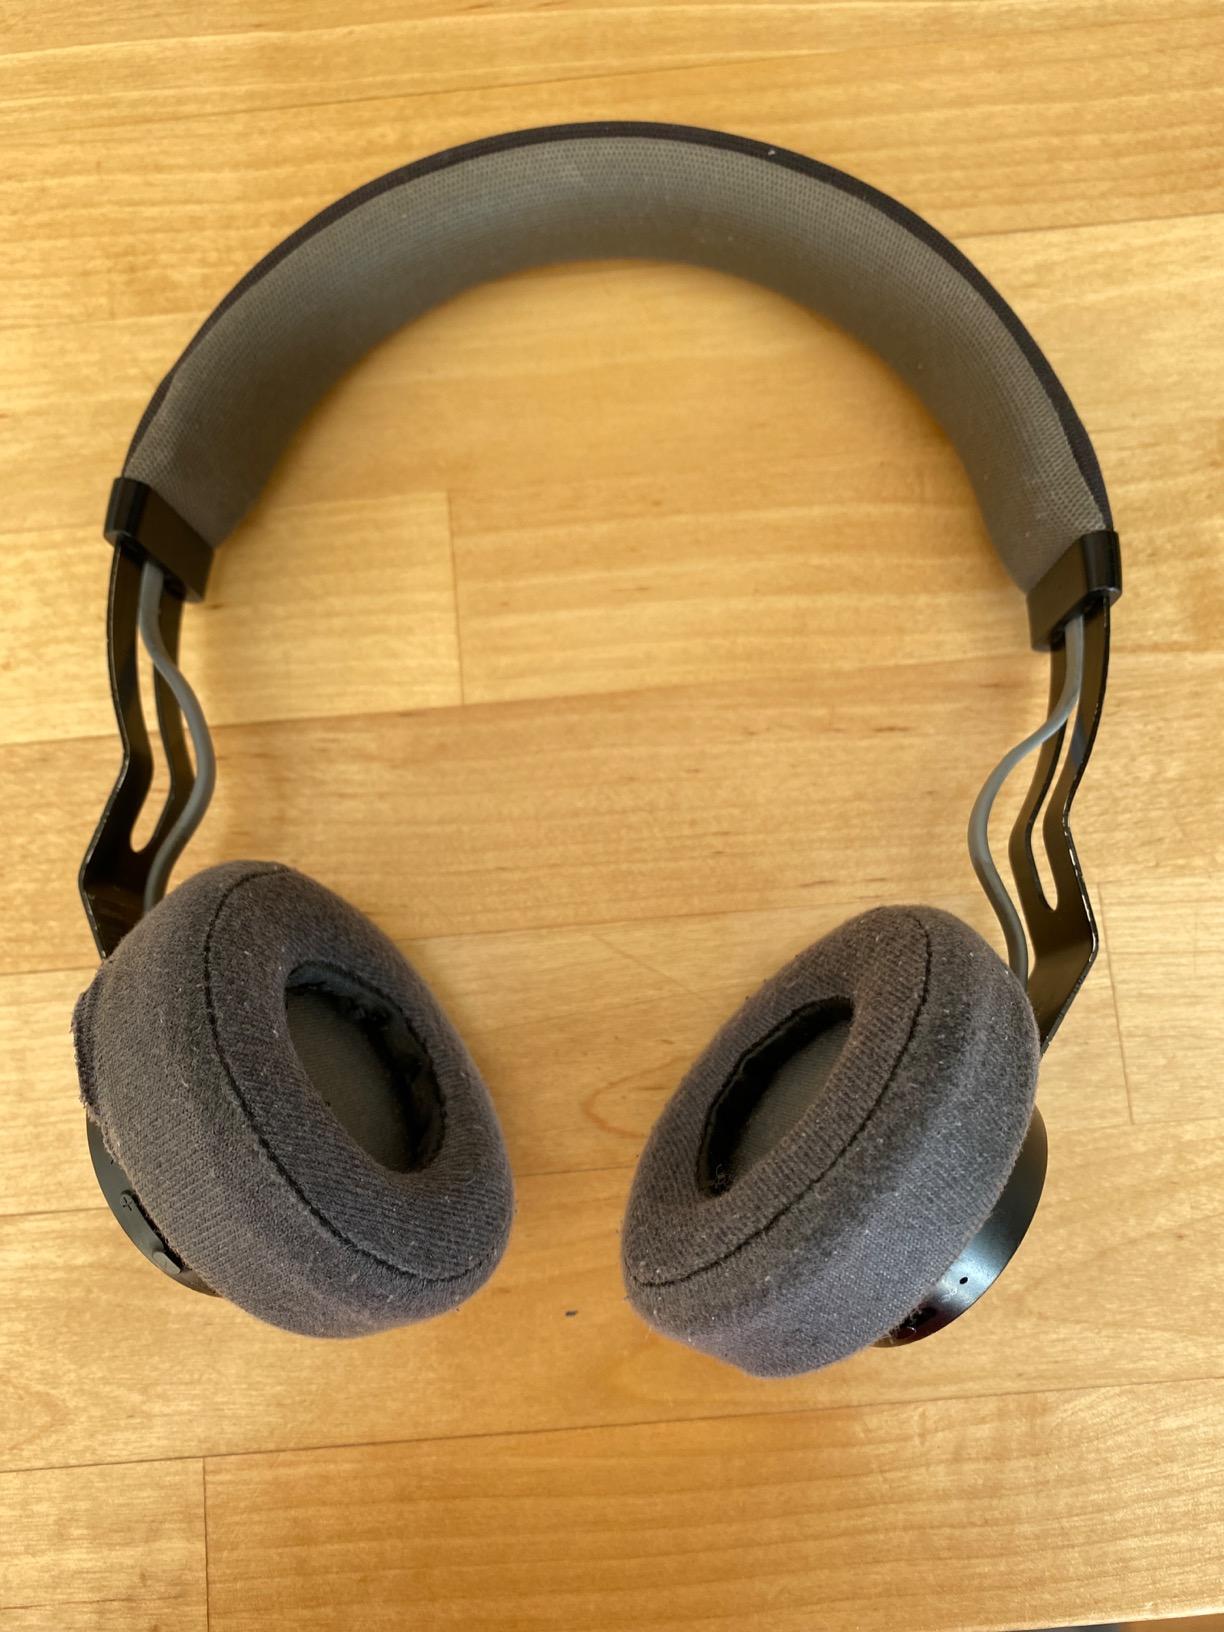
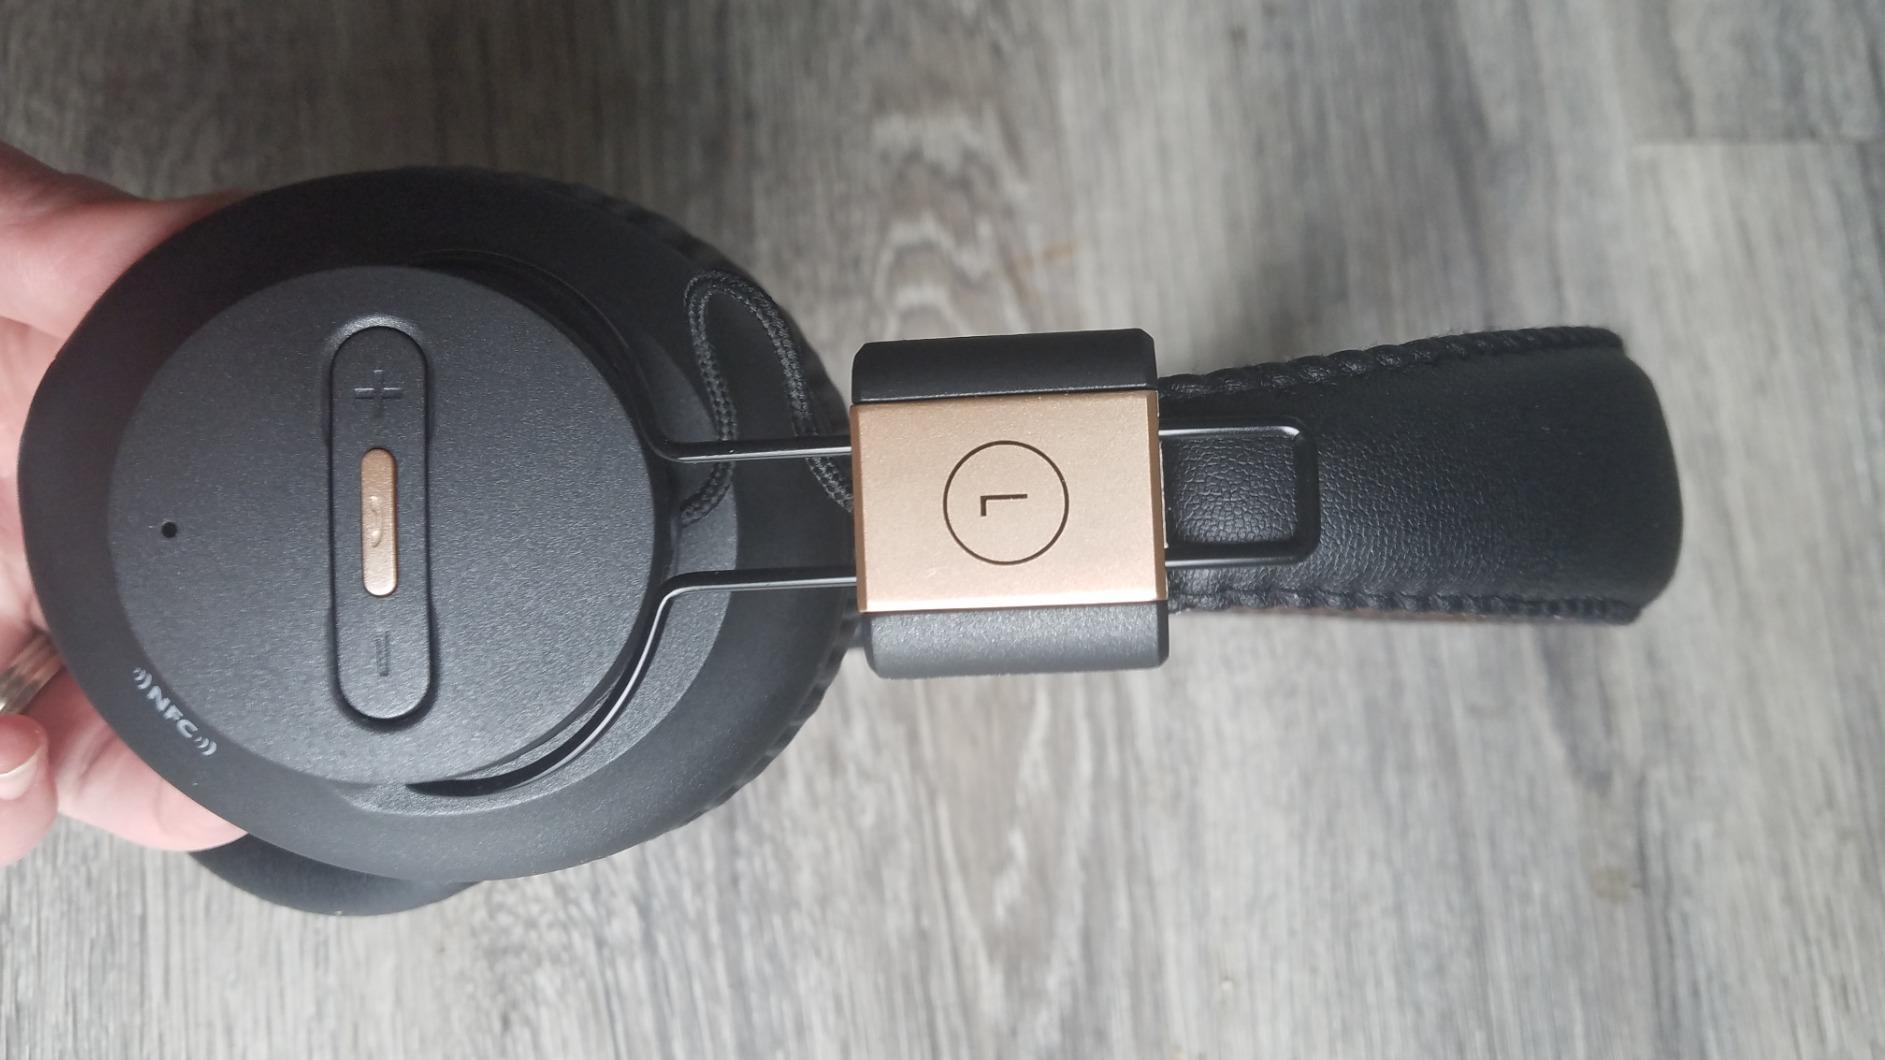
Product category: headphones
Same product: no